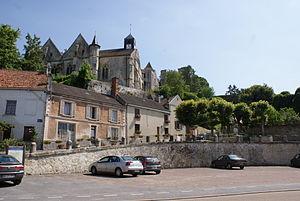
Place de la Poterne à Gandelu surplombée par le monument aux morts. En arrière plan l'église Saint Remy et les vestige du château du XIIe siècle
Gandelu est une commune française située dans le département de l'Aisne, en région Hauts-de-France.